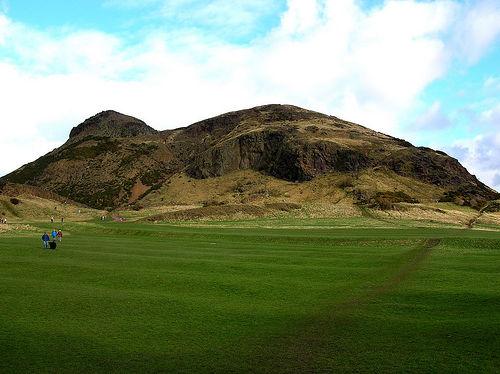
Weather: cloudy or overcast